Alain Seban

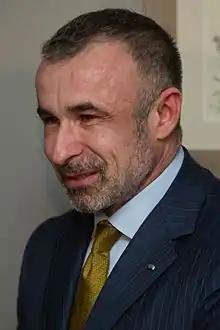
Seban in 2014

Alain Pierre Seban (born 15 July 1964) is a French cultural institution head and senior official. He was the president of the Pompidou Centre in Paris until February 2015. As such, he also heads three organisations linked to the Pompidou Centre: the Centre Pompidou-Metz, the Bibliothèque publique d’information (Bpi – a vast public library) and the IRCAM (Institut de recherché et coordination accoustique/musique).